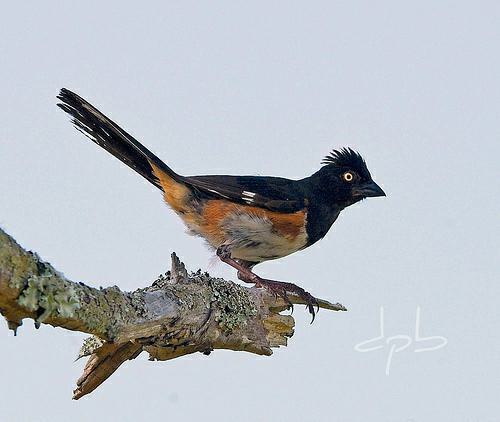
A photo of a eastern towhee